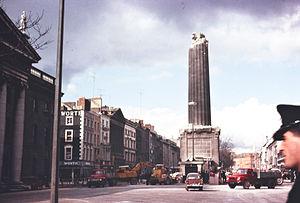
La colonne Nelson était une grande colonne commémorative de granite mesurant près de 37 mètres coiffée par une statue d'Horatio Nelson de 4 mètres, construite au centre de l'avenue qui s'appelait alors Sackville Street à Dublin, en Irlande. Achevée en 1809, alors que l'Irlande faisait partie du Royaume-Uni de Grande-Bretagne et d'Irlande, la colonne est gravement endommagée en mars 1966 par des explosifs posés par des membres de l'armée républicaine irlandaise. Ses vestiges sont ensuite détruits par l'armée irlandaise.